École secondaire Le Caron

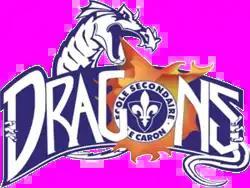

École secondaire Le Caron is the only French first language high school located in Penetanguishene, Ontario, Canada. It serves the French population of Simcoe County, and it is managed by Conseil scolaire Viamonde.